Young Winston

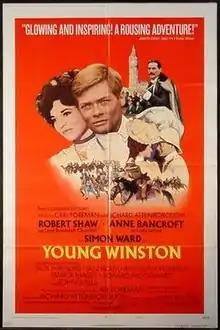
Theatrical release poster

Young Winston is a 1972 British epic biographical adventure drama war film covering the early years of British Prime Minister Winston Churchill, based in particular on his 1930 book, "My Early Life". The first part of the film covers Churchill's unhappy schooldays, up to the death of his father. The second half covers his service as a cavalry officer in India and the Sudan, during which he takes part in the cavalry charge at Omdurman, his experiences as a war correspondent in the Second Boer War, during which he is captured and escapes, and his election to Parliament at the age of 26.